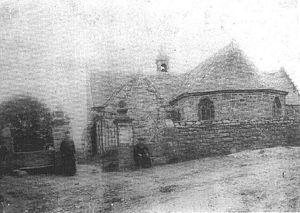
L'ancienne église de Botmeur détruite vers 1909
Botmeur [bɔtmœʁ] est une commune française du département du Finistère et de la région Bretagne ; elle fait partie de Monts d'Arrée Communauté.